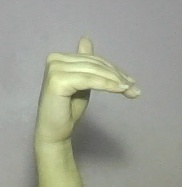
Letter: khaa